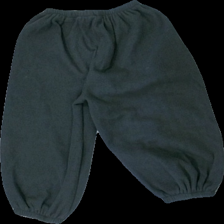
View: back
Type: Trousers
Category: Children
Brand: Mywear (Ica)
Colors: Grey
Material: 100% polyester
Cut: Regular
Size: 104
Season: All
Price range: <50
Recommended usage: Reuse